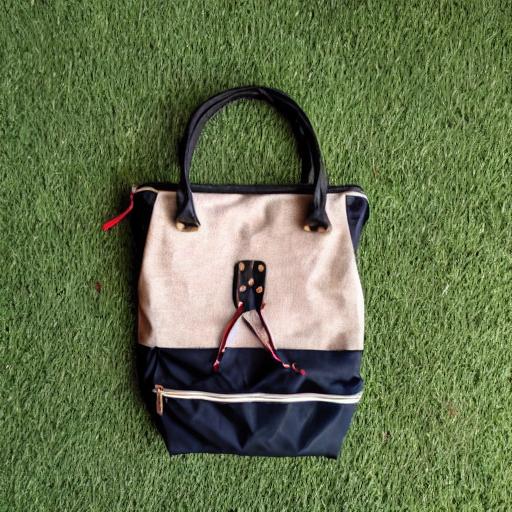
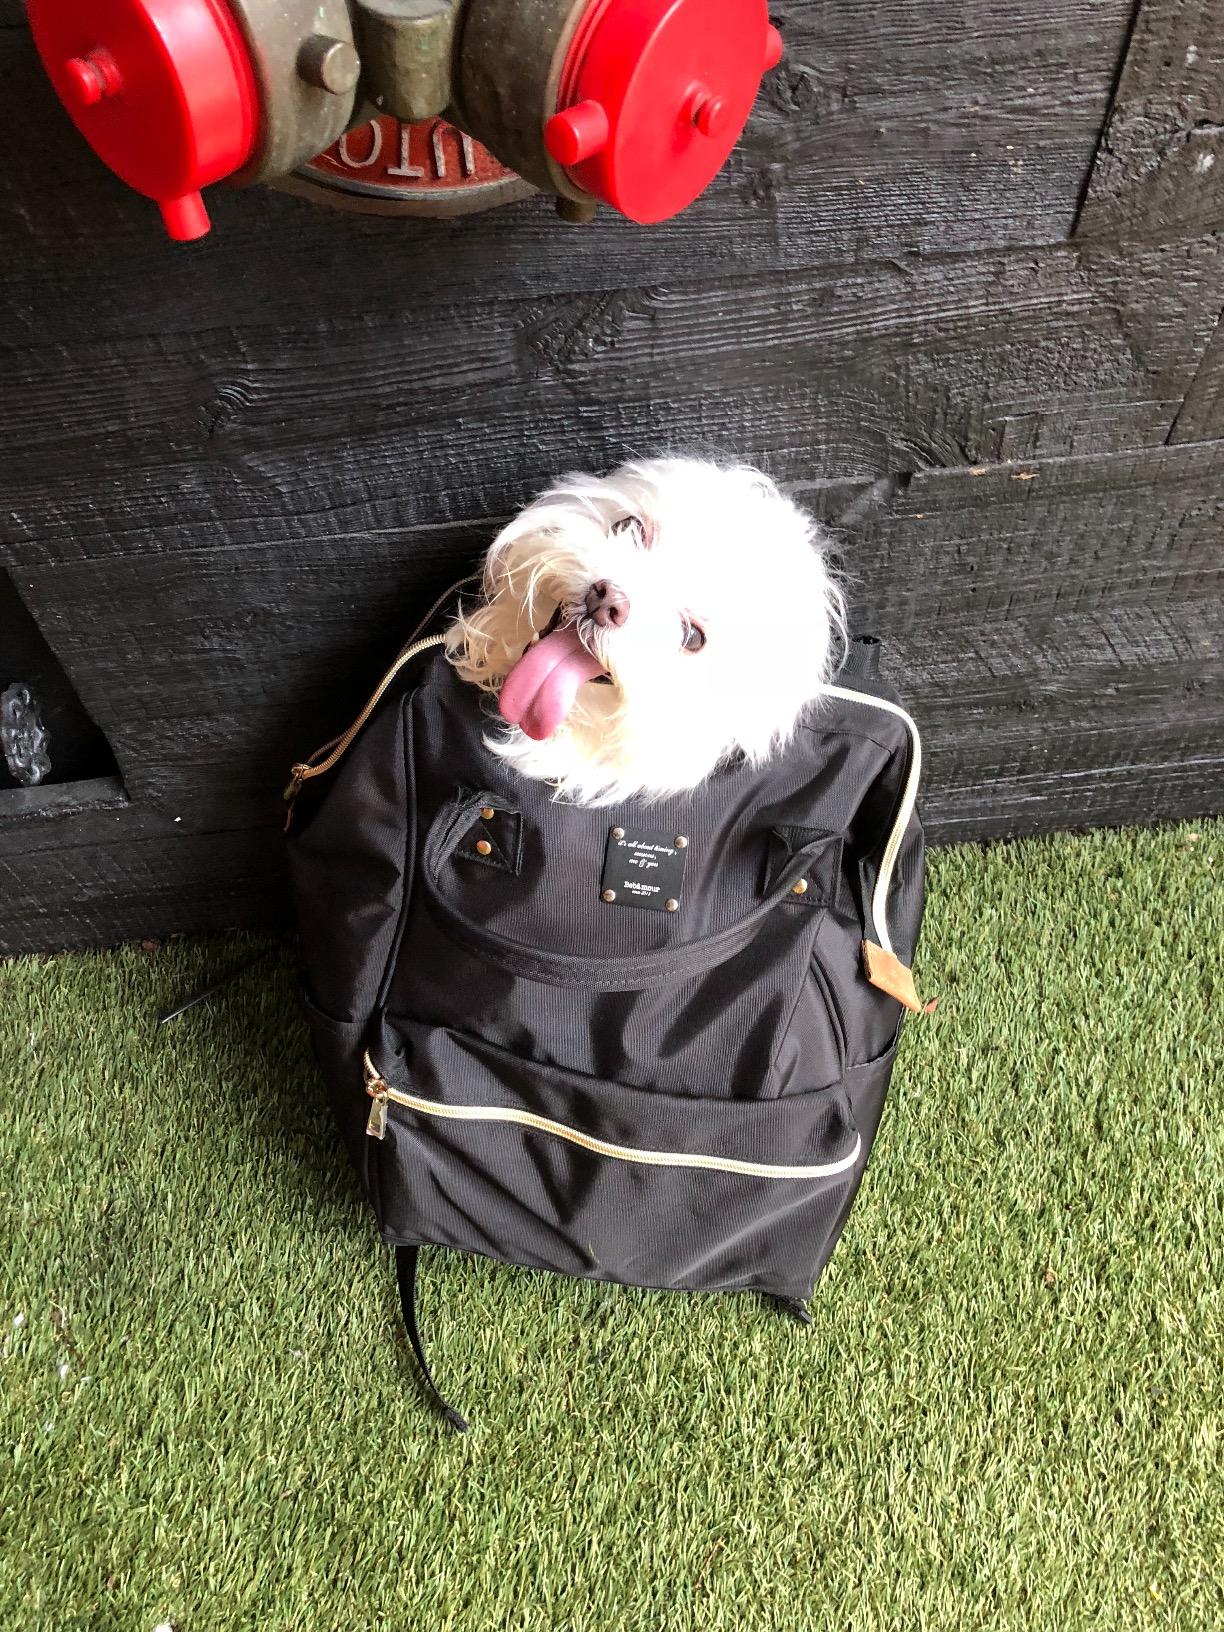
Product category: bag
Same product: no